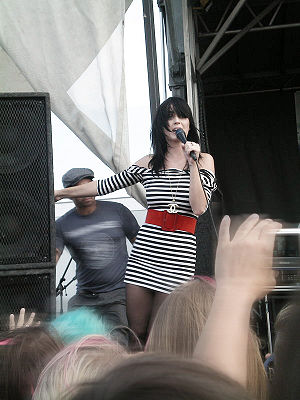
Katy Perry / Tidlige liv og karriere / 1984–2006: Tidlige liv og begyndelse på karrieren
Perry optræder på Warped Tour i 2009.
Katheryn Elizabeth Hudson, bedre kendt som Katy Perry, er en amerikansk singer-songwriter, gospelsangerinde og skuespillerinde. Hun blev født i Santa Barbara, Californien og voksede op med kristne præster som forældre. Hun lyttede derfor til gospelmusik gennem sin opvækst, hvor hun også sang i den lokale kirke. Efter at have opnået et GED gennem hendes første år i high school, begyndte hun at forfølge en karriere indenfor musik. Som Katy Hudson udgav hun et album med titlen Katy Hudson i 2001, der ikke havde succes. Senere indspillede hun The Matrix med produktionsteamet The Matrix og færdiggjorde størstedelen af et solo-album fra 2004 til 2005, der dog aldrig blev udgivet. Perry er den første kvindelige kunstner med seks top-fem hits på Billboard Hot 100 på et år.